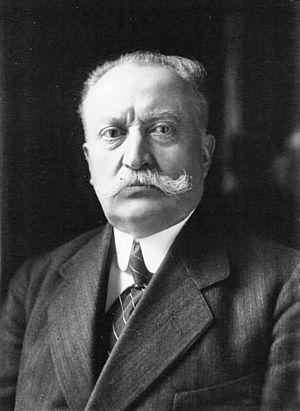
Jean-Victor Augagneur, dit Victor Augagneur est un médecin et homme politique français.
Cet article dresse une liste par ordre de mandat des maires de Lyon. Avec la Révolution française, ils succèdent aux prévôts des marchands nommés par le roi.